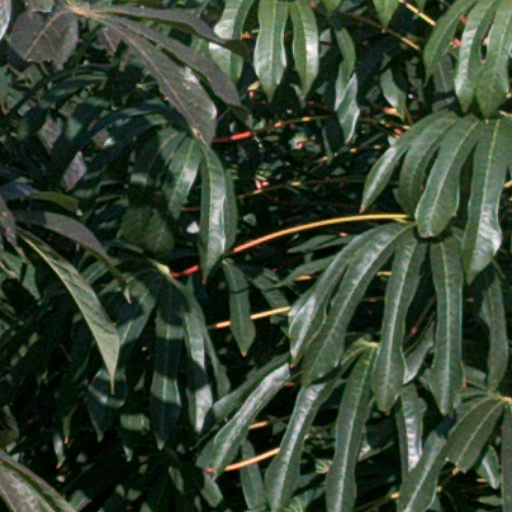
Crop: cassava